Death Valley Railroad

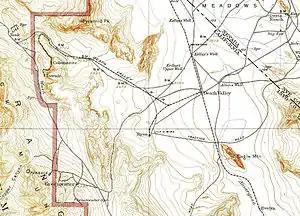
A map of the Death Valley Railroad running from Death Valley Junction all the way up to the mines at Ryan near Colemanite

The Death Valley Railroad (DVRR) was a narrow-gauge railroad that operated in California's Death Valley to carry borax with the route running from Ryan, California, and the mines at Lila C, both located just east of Death Valley National Park, to Death Valley Junction, a distance of approximately .